Murrell Dobbins Career and Technical Education High School

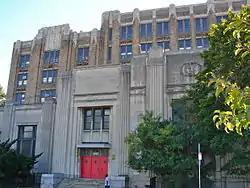
Murrell Dobbins Career & Technical Education High School, September 2010

Murrell Dobbins Career & Technical Education High School, also known as Murrell Dobbins Vocational High School, is a historic vocational school building located in the West Lehigh neighborhood of North Philadelphia, Pennsylvania, United States. It is part of the School District of Philadelphia. The building was designed by Irwin T. Catharine and built between 1936–1937. It is a six- to seven-story, 14-bay, brick building in the Moderne-style. It has a one-story, stone front building. It features brick piers with terracotta tops and the building has terra cotta trim.